Adriaan Pit

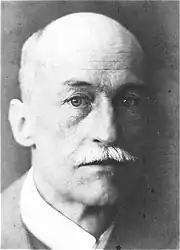
Adriaan Pit (date unknown)

Adriaan Pit, also known as Aart Pit (25 April 1860, The Hague - 24 November 1944, Nijmegen) was a Dutch art historian, museum director, and writer.